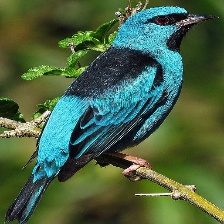
Species: BLUE DACNIS
Scientific name: DACNIS CAYANA